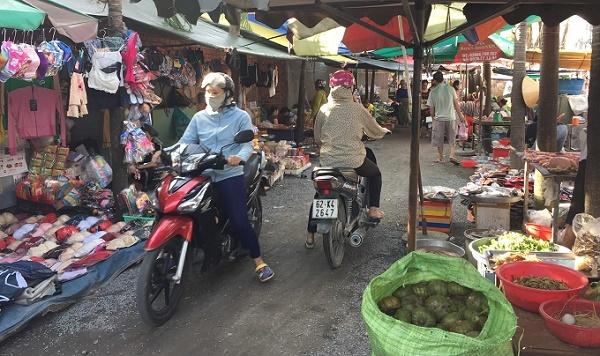
ở lối đi bên trong chợ có một vài người đang đi xe máy